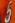
Number: 5